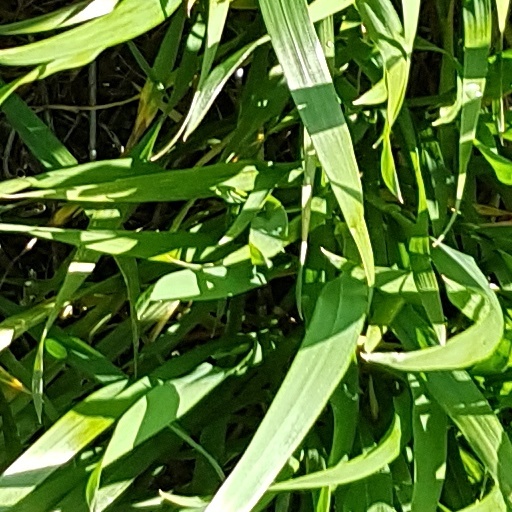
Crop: wheat